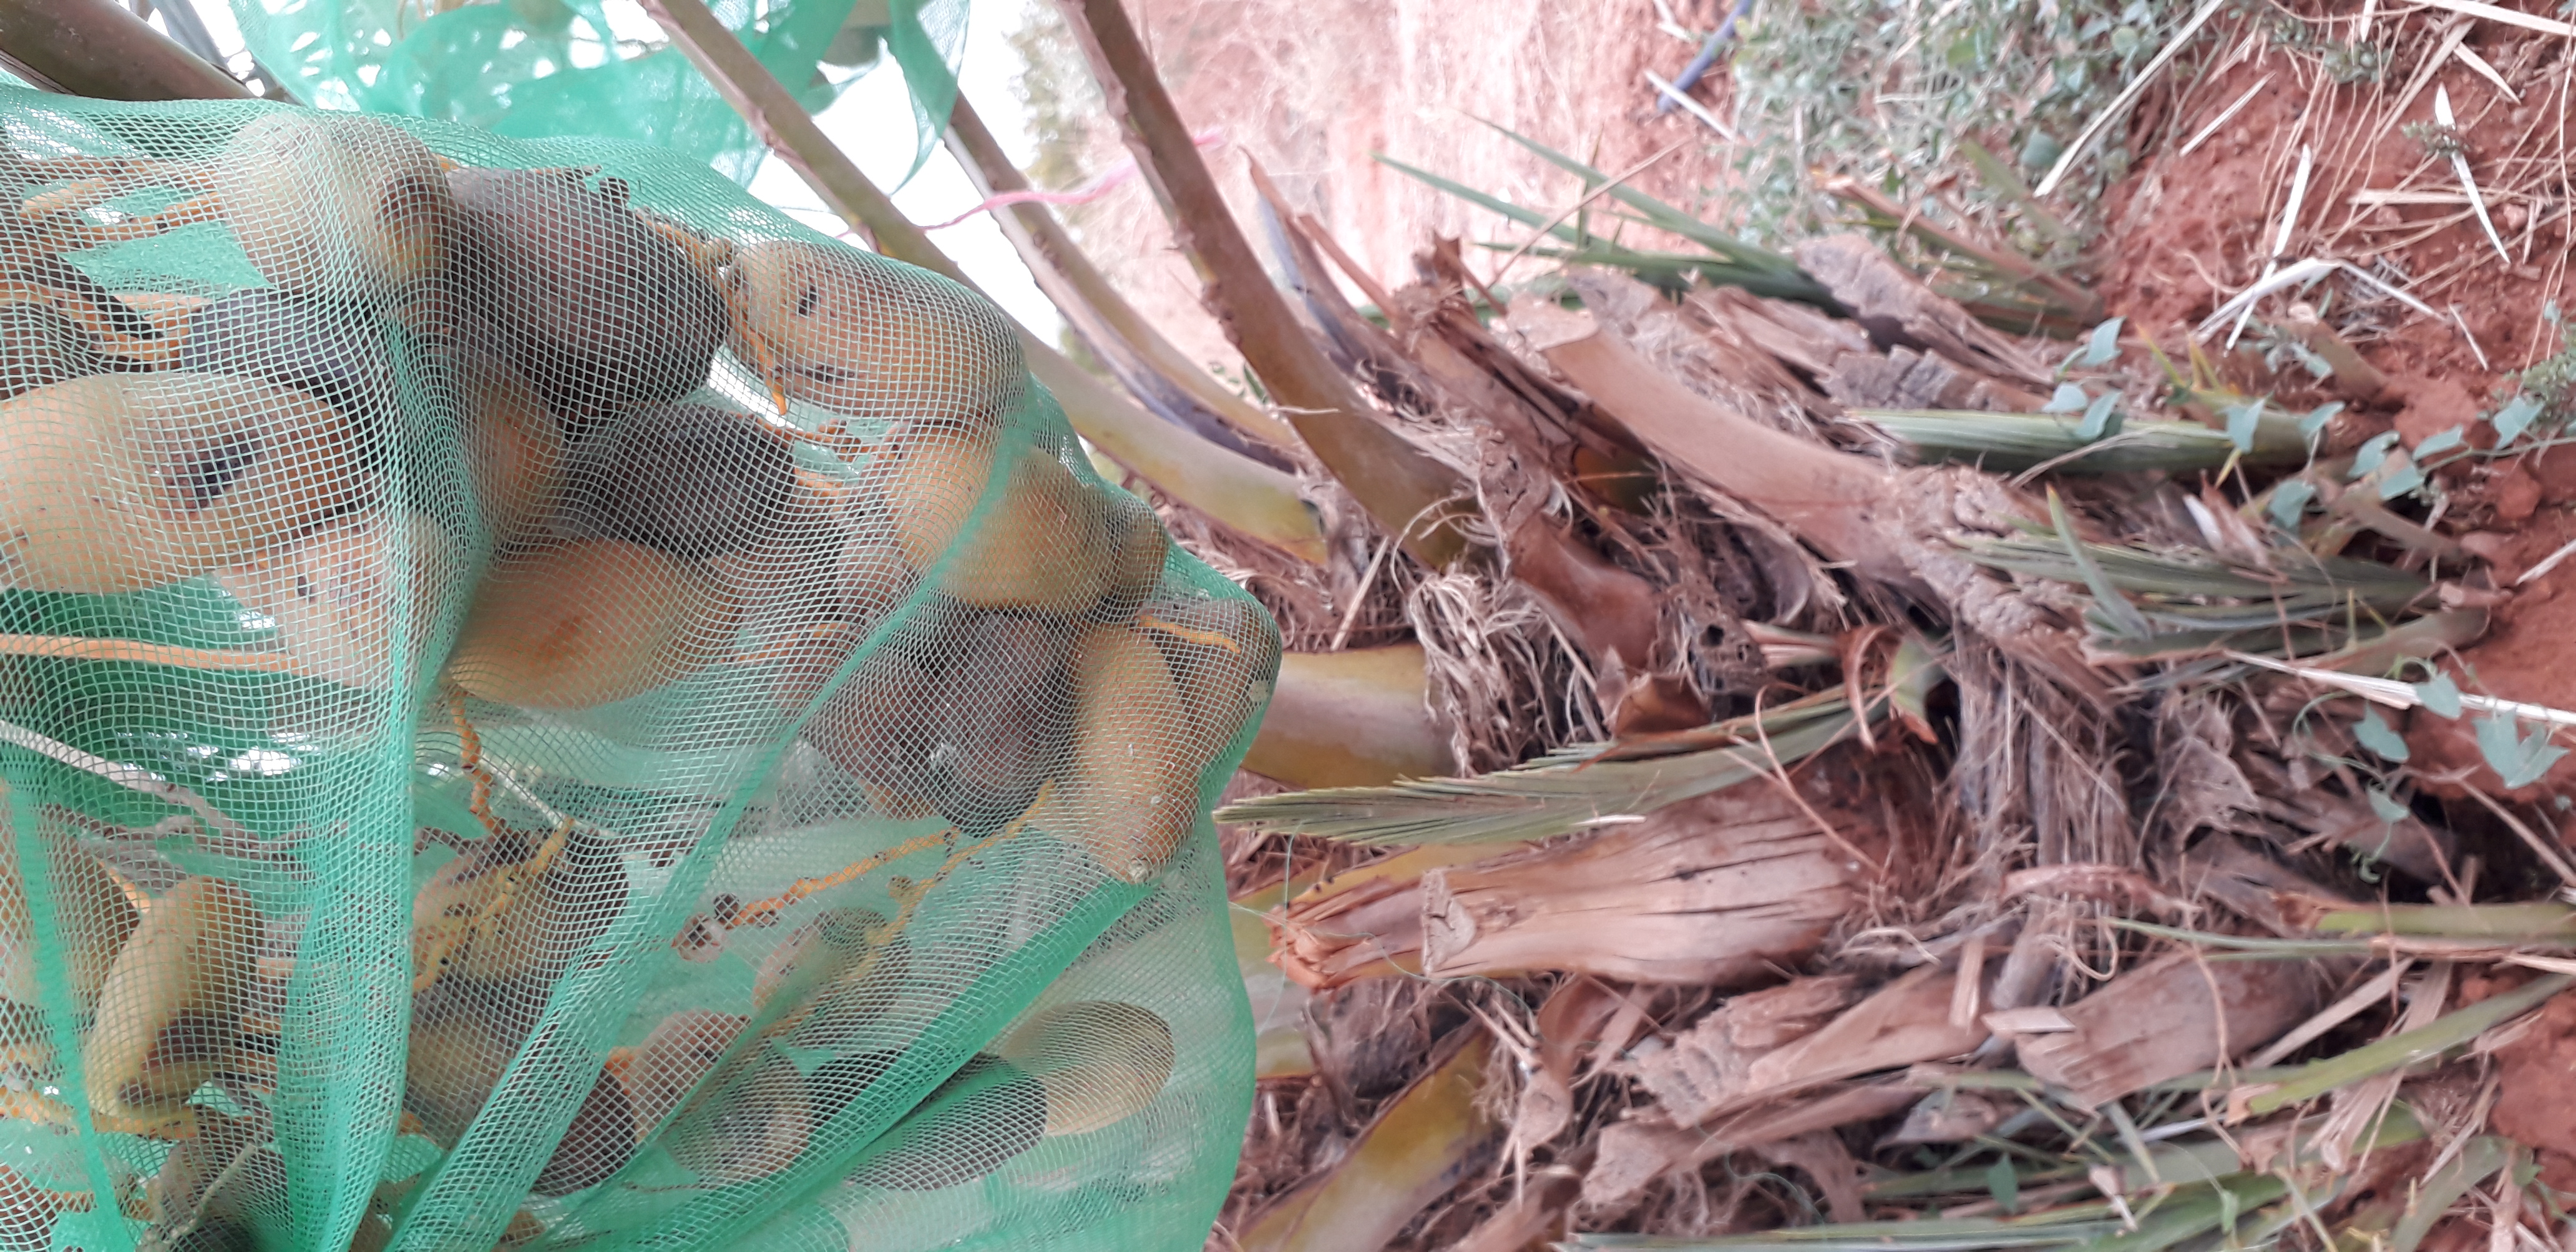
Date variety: Boumajhoul